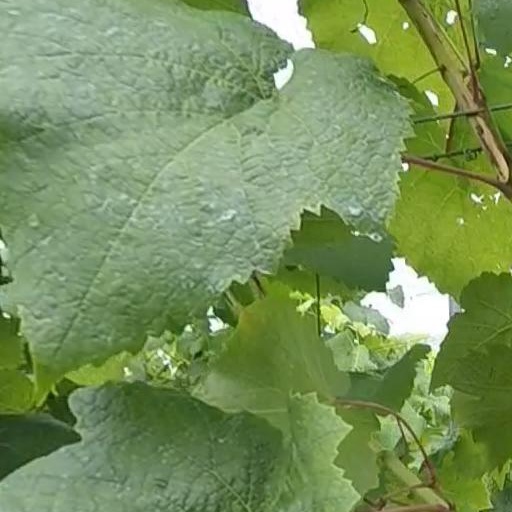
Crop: grape